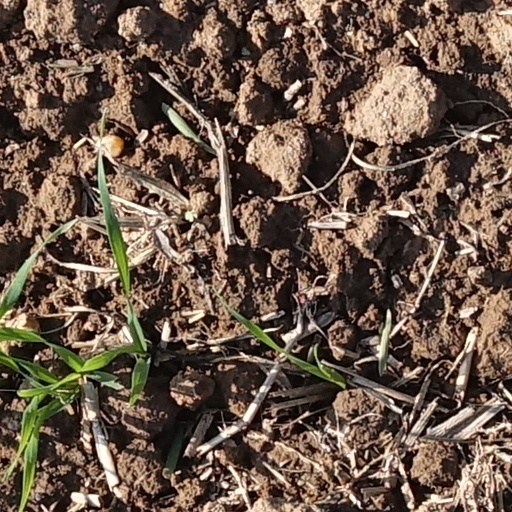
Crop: wheat